Suction

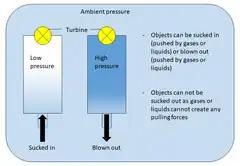
Gasses or liquids that move along a pressure gradient can exert forces on objects. Objects can only be pushed by gases or liquids. The correct terminology used depends on whether they are pushed from a pressurized zone towards ambient pressure (blown out) or from ambient pressure towards a low pressure zone (sucked in). Gases and liquids cannot generate pulling forces on objects.

Suction is the day-to-day term for the movement of gases or liquids along a pressure gradient with the implication that the movement occurs because the lower pressure pulls the gas or liquid. However, the forces acting in this case do not originate from just the lower pressure side, but also from the side of the higher pressure, as a reaction to the pressure difference.